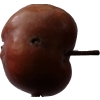
Label: images